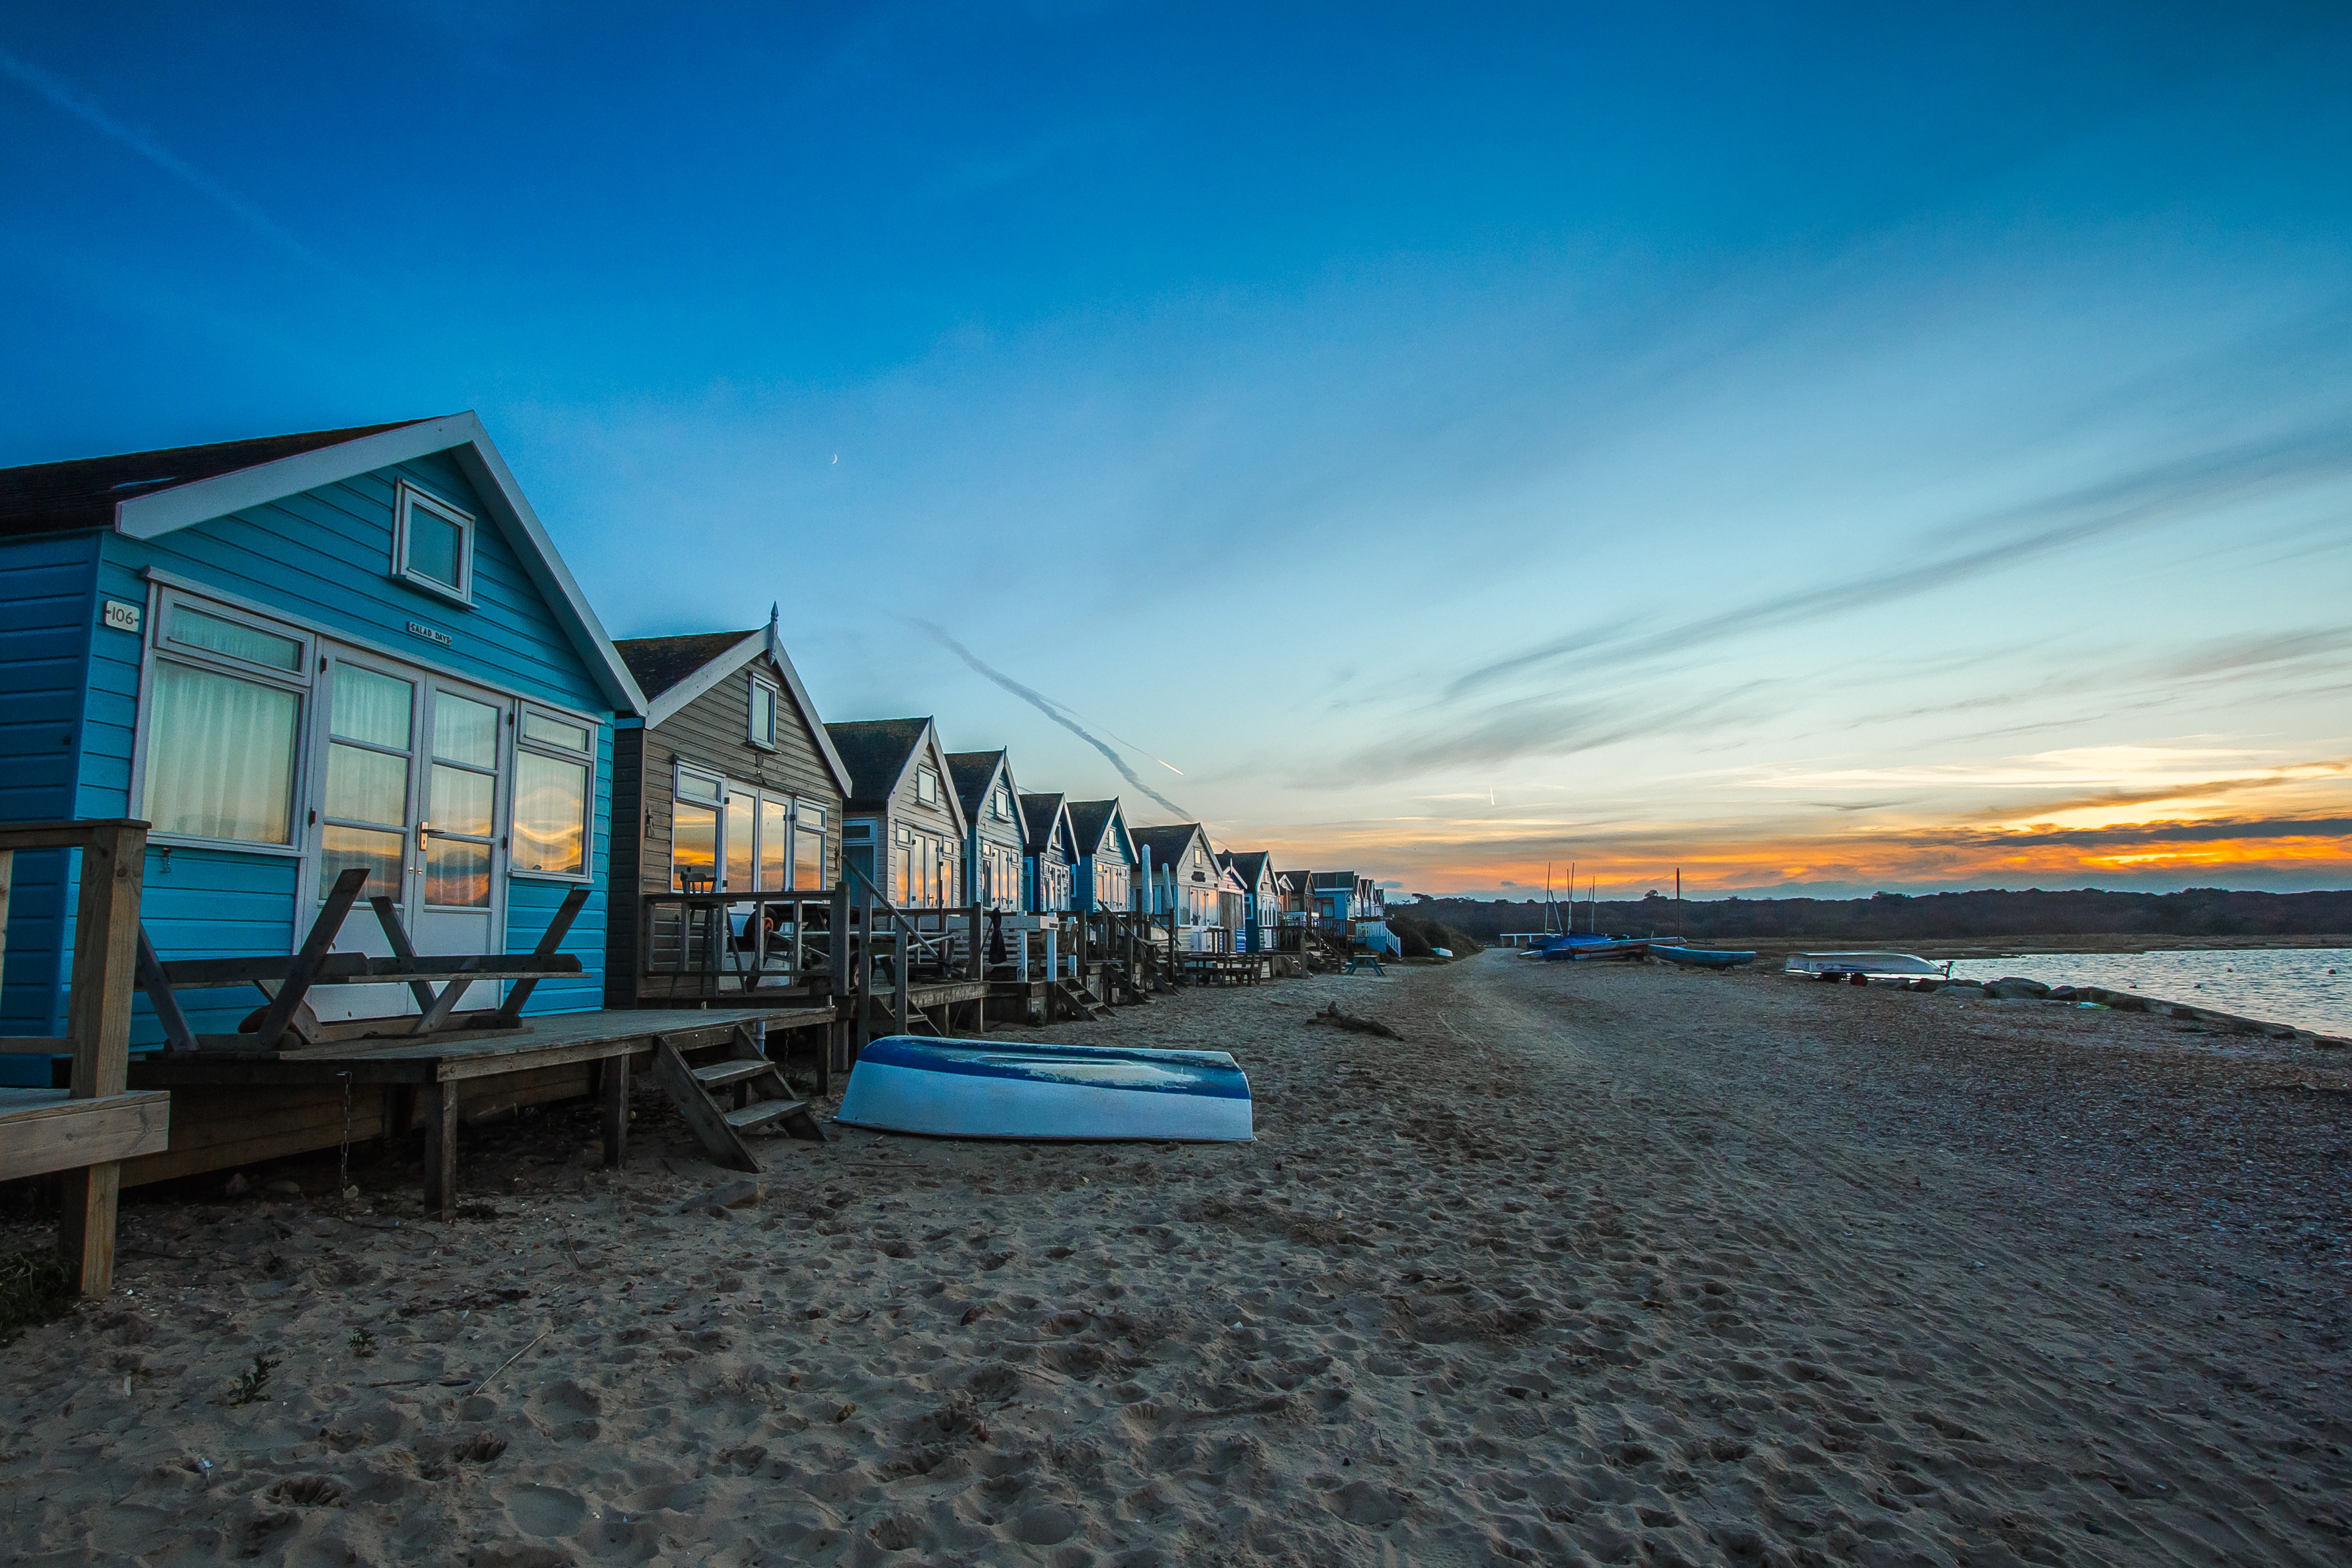
beach, sea, coast, sand, ocean, horizon, dock, boardwalk, sunset, shore, wave, pier, walkway, evening, holiday, england, cabins